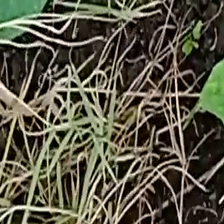
Weed species: Harali_(Cynodon_dactylon)